Prestressed concrete

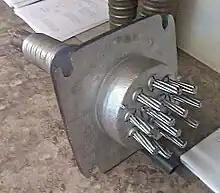
Multi-strand post-tensioning anchor

In bonded post-tensioning, tendons are permanently bonded to the surrounding concrete by the "in situ" grouting of their encapsulating ducting (after tendon tensioning). This grouting is undertaken for three main purposes: to protect the tendons against corrosion; to permanently lock in the tendon pre-tension, thereby removing the long-term reliance upon the end-anchorage systems; and to improve certain structural behaviors of the final concrete structure.